Nicolaas van Eyck

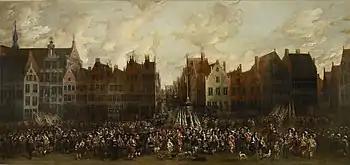
"Grand parade of the civil guard of Antwerp on the Meir"

He married Dymphna Heyman on 16 September 1643. The couple moved to a prestigious address on the Meir in Antwerp. He became a captain of a local schutterij in 1658. This may be a reason why he painted military scenes.